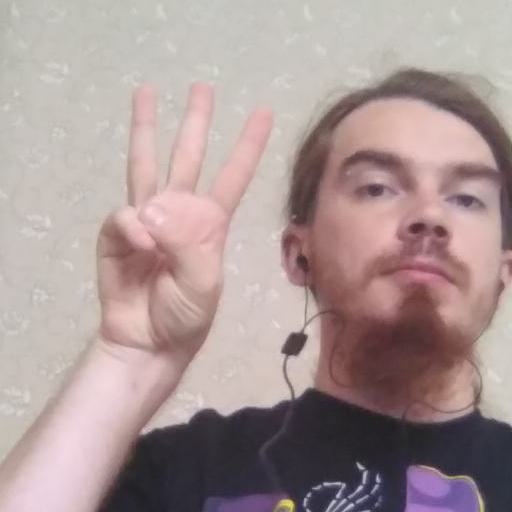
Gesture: three